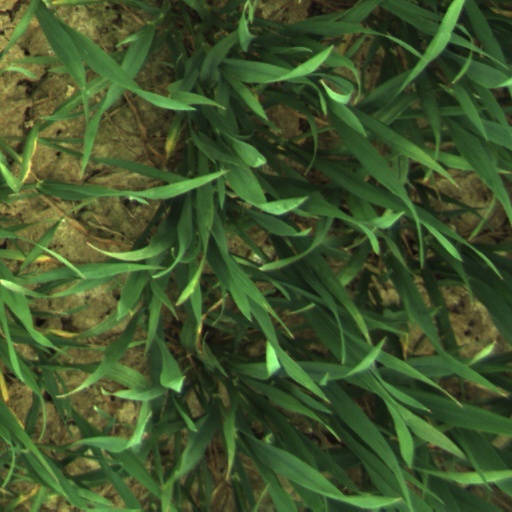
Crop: wheat